The Tender Bar (film)

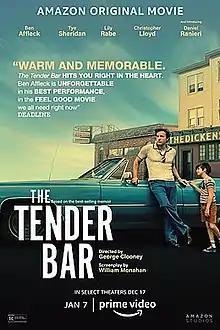
Official release poster

The Tender Bar is a 2021 American coming-of-age drama film directed by George Clooney and written by William Monahan. Based on J. R. Moehringer's 2005 memoir, it recounts Moehringer's life growing up on Long Island. It stars Ben Affleck, Tye Sheridan, Daniel Ranieri, Lily Rabe, and Christopher Lloyd. It was the final film appearance of Sondra James before her death in September 2021.